Borean languages

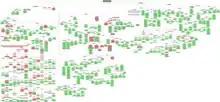
Borean language tree according to Starostin

According to Sergei Starostin, (2002), Borean is divided into two groups, Nostratic ("sensu lato", consisting of Eurasiatic and Afroasiatic) and Dene–Daic, the latter consisting of the Dené–Caucasian and Austric macrofamilies. Starostin tentatively dates the Borean proto-language to the Upper Paleolithic, approximately 16 thousand years ago. Starostin's model of Borean would thus include most languages of Eurasia, as well as the Afroasiatic languages of North Africa and the Horn of Africa, and the Eskimo–Aleut and the Na-Dene languages of the New World.